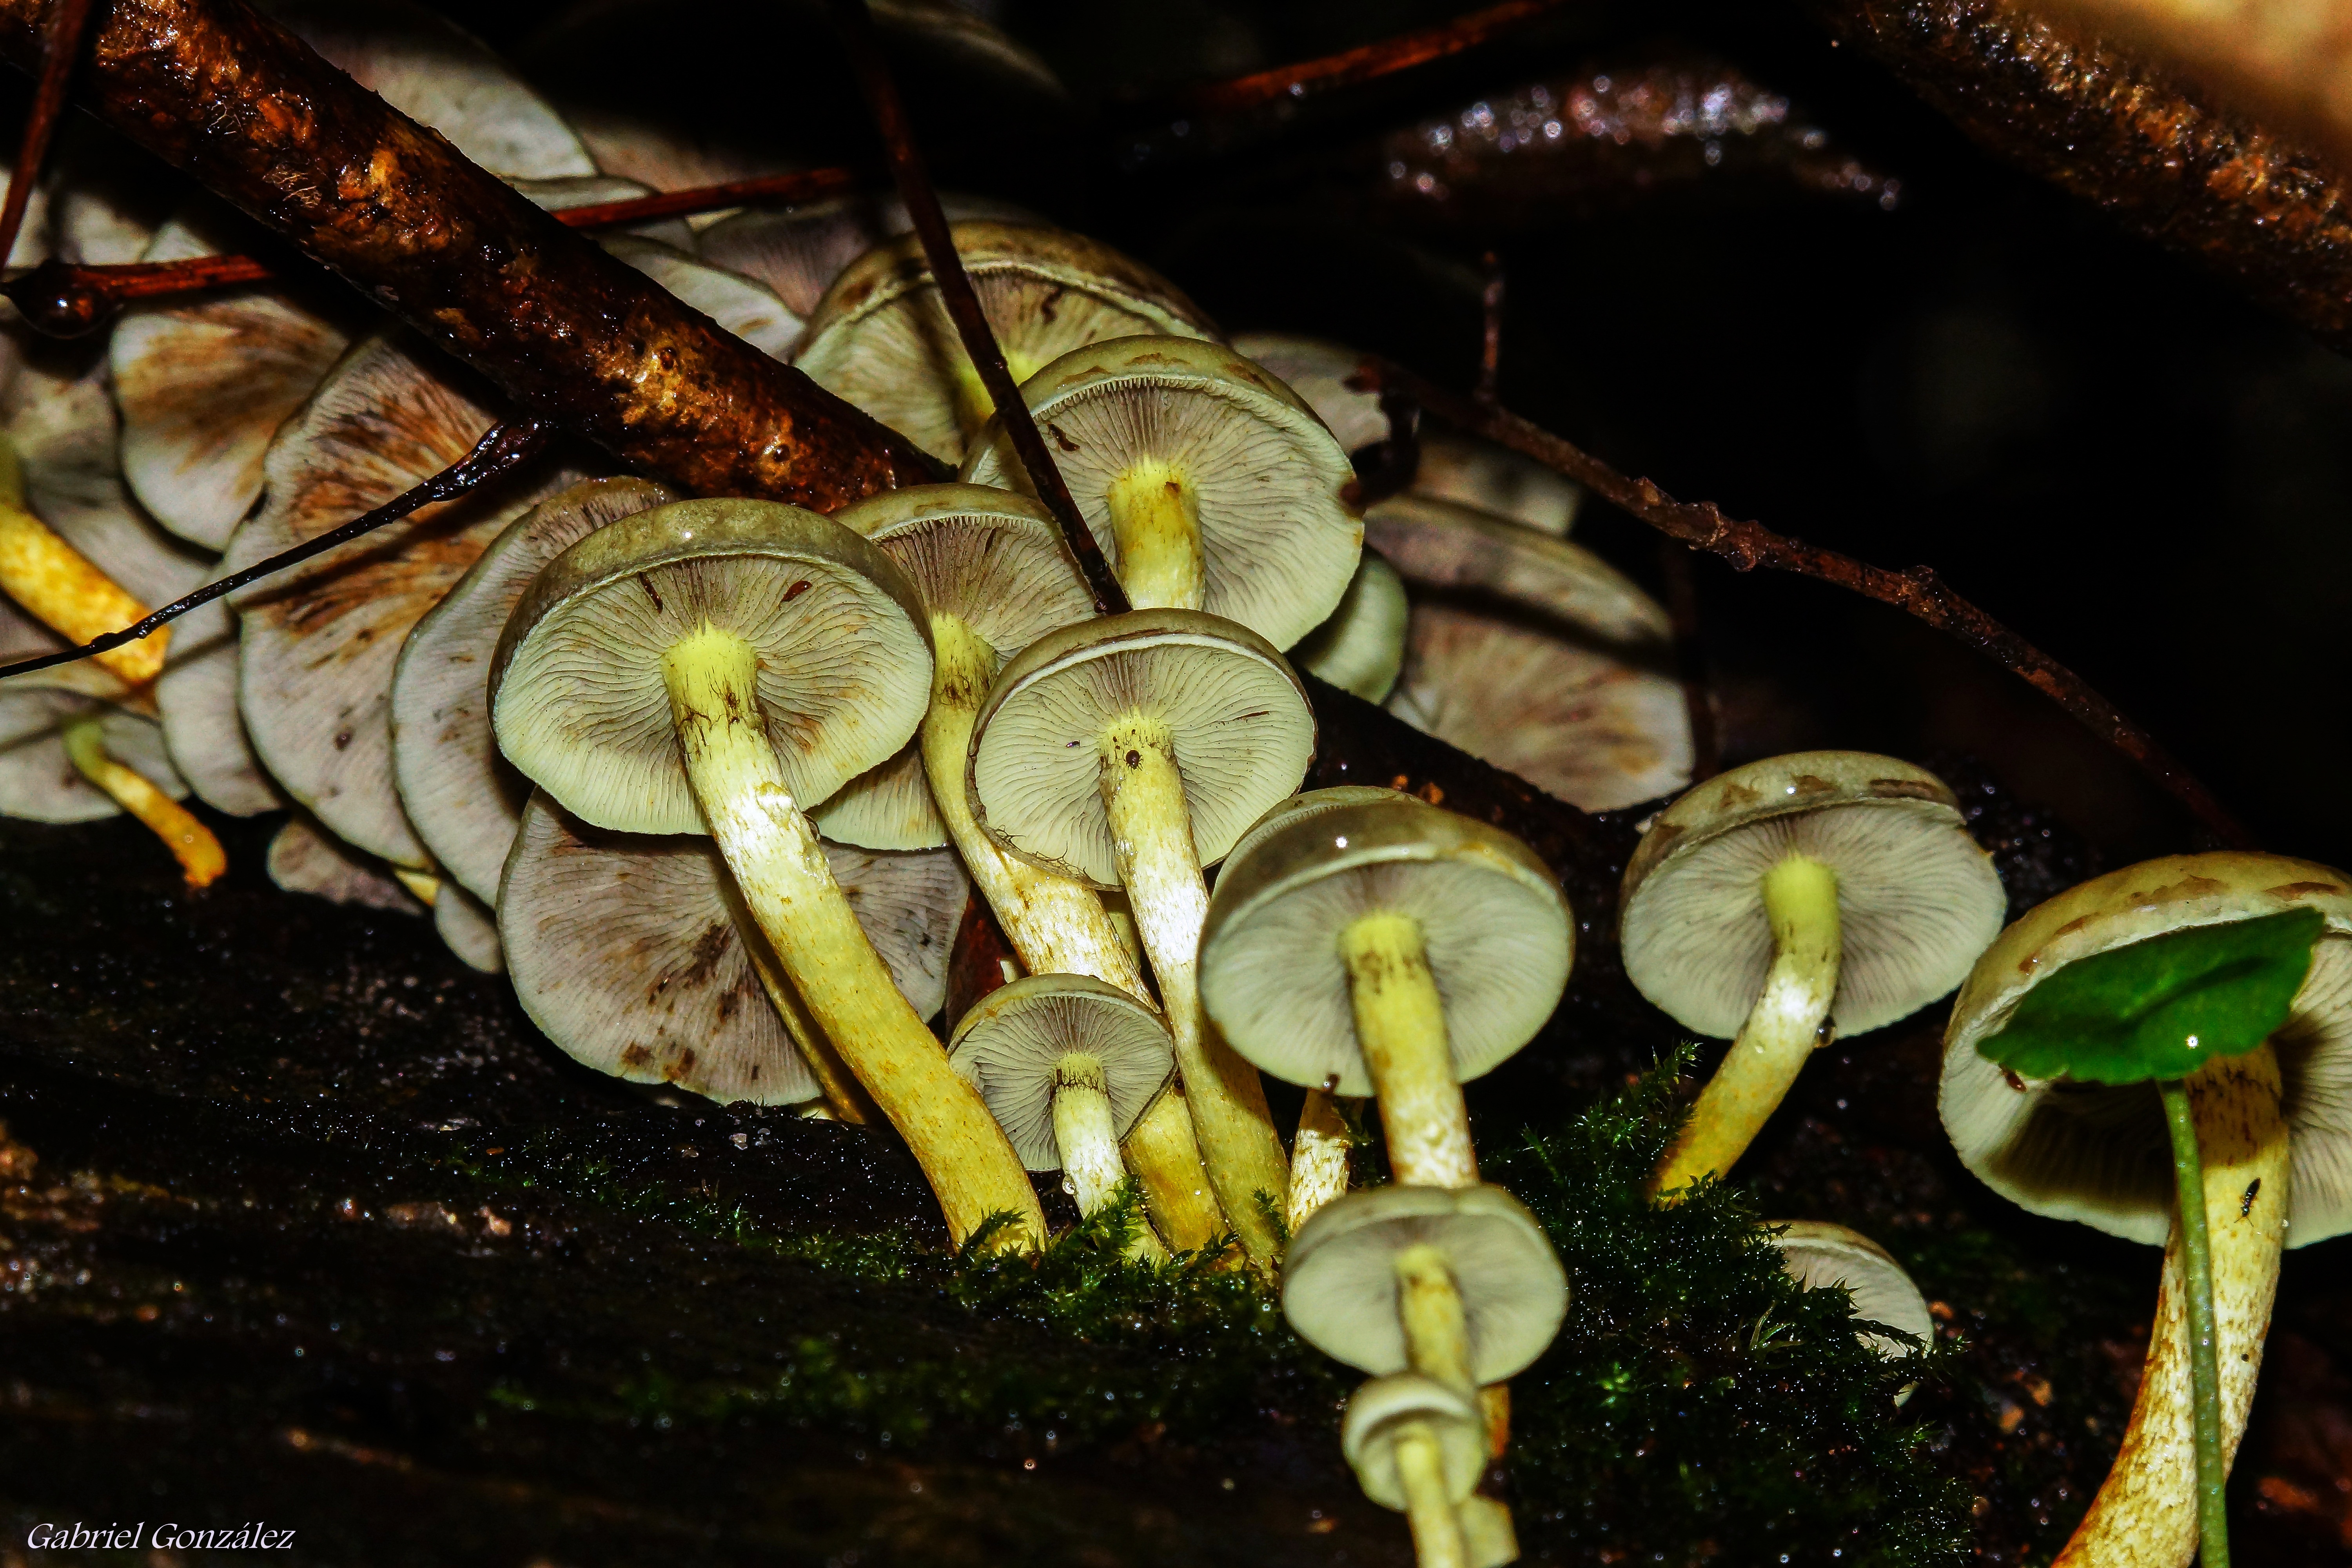
nature, plant, leaf, flower, photo, produce, macro, biology, botany, flora, fauna, close up, mushrooms, naturaleza, setas, a77, g, ggl1, gaby1, xovesphoto, sonya77, sigma50500mm, 50500, gphoto, xelodegalicia, sonya77v, macro photography, gabrielcoru a